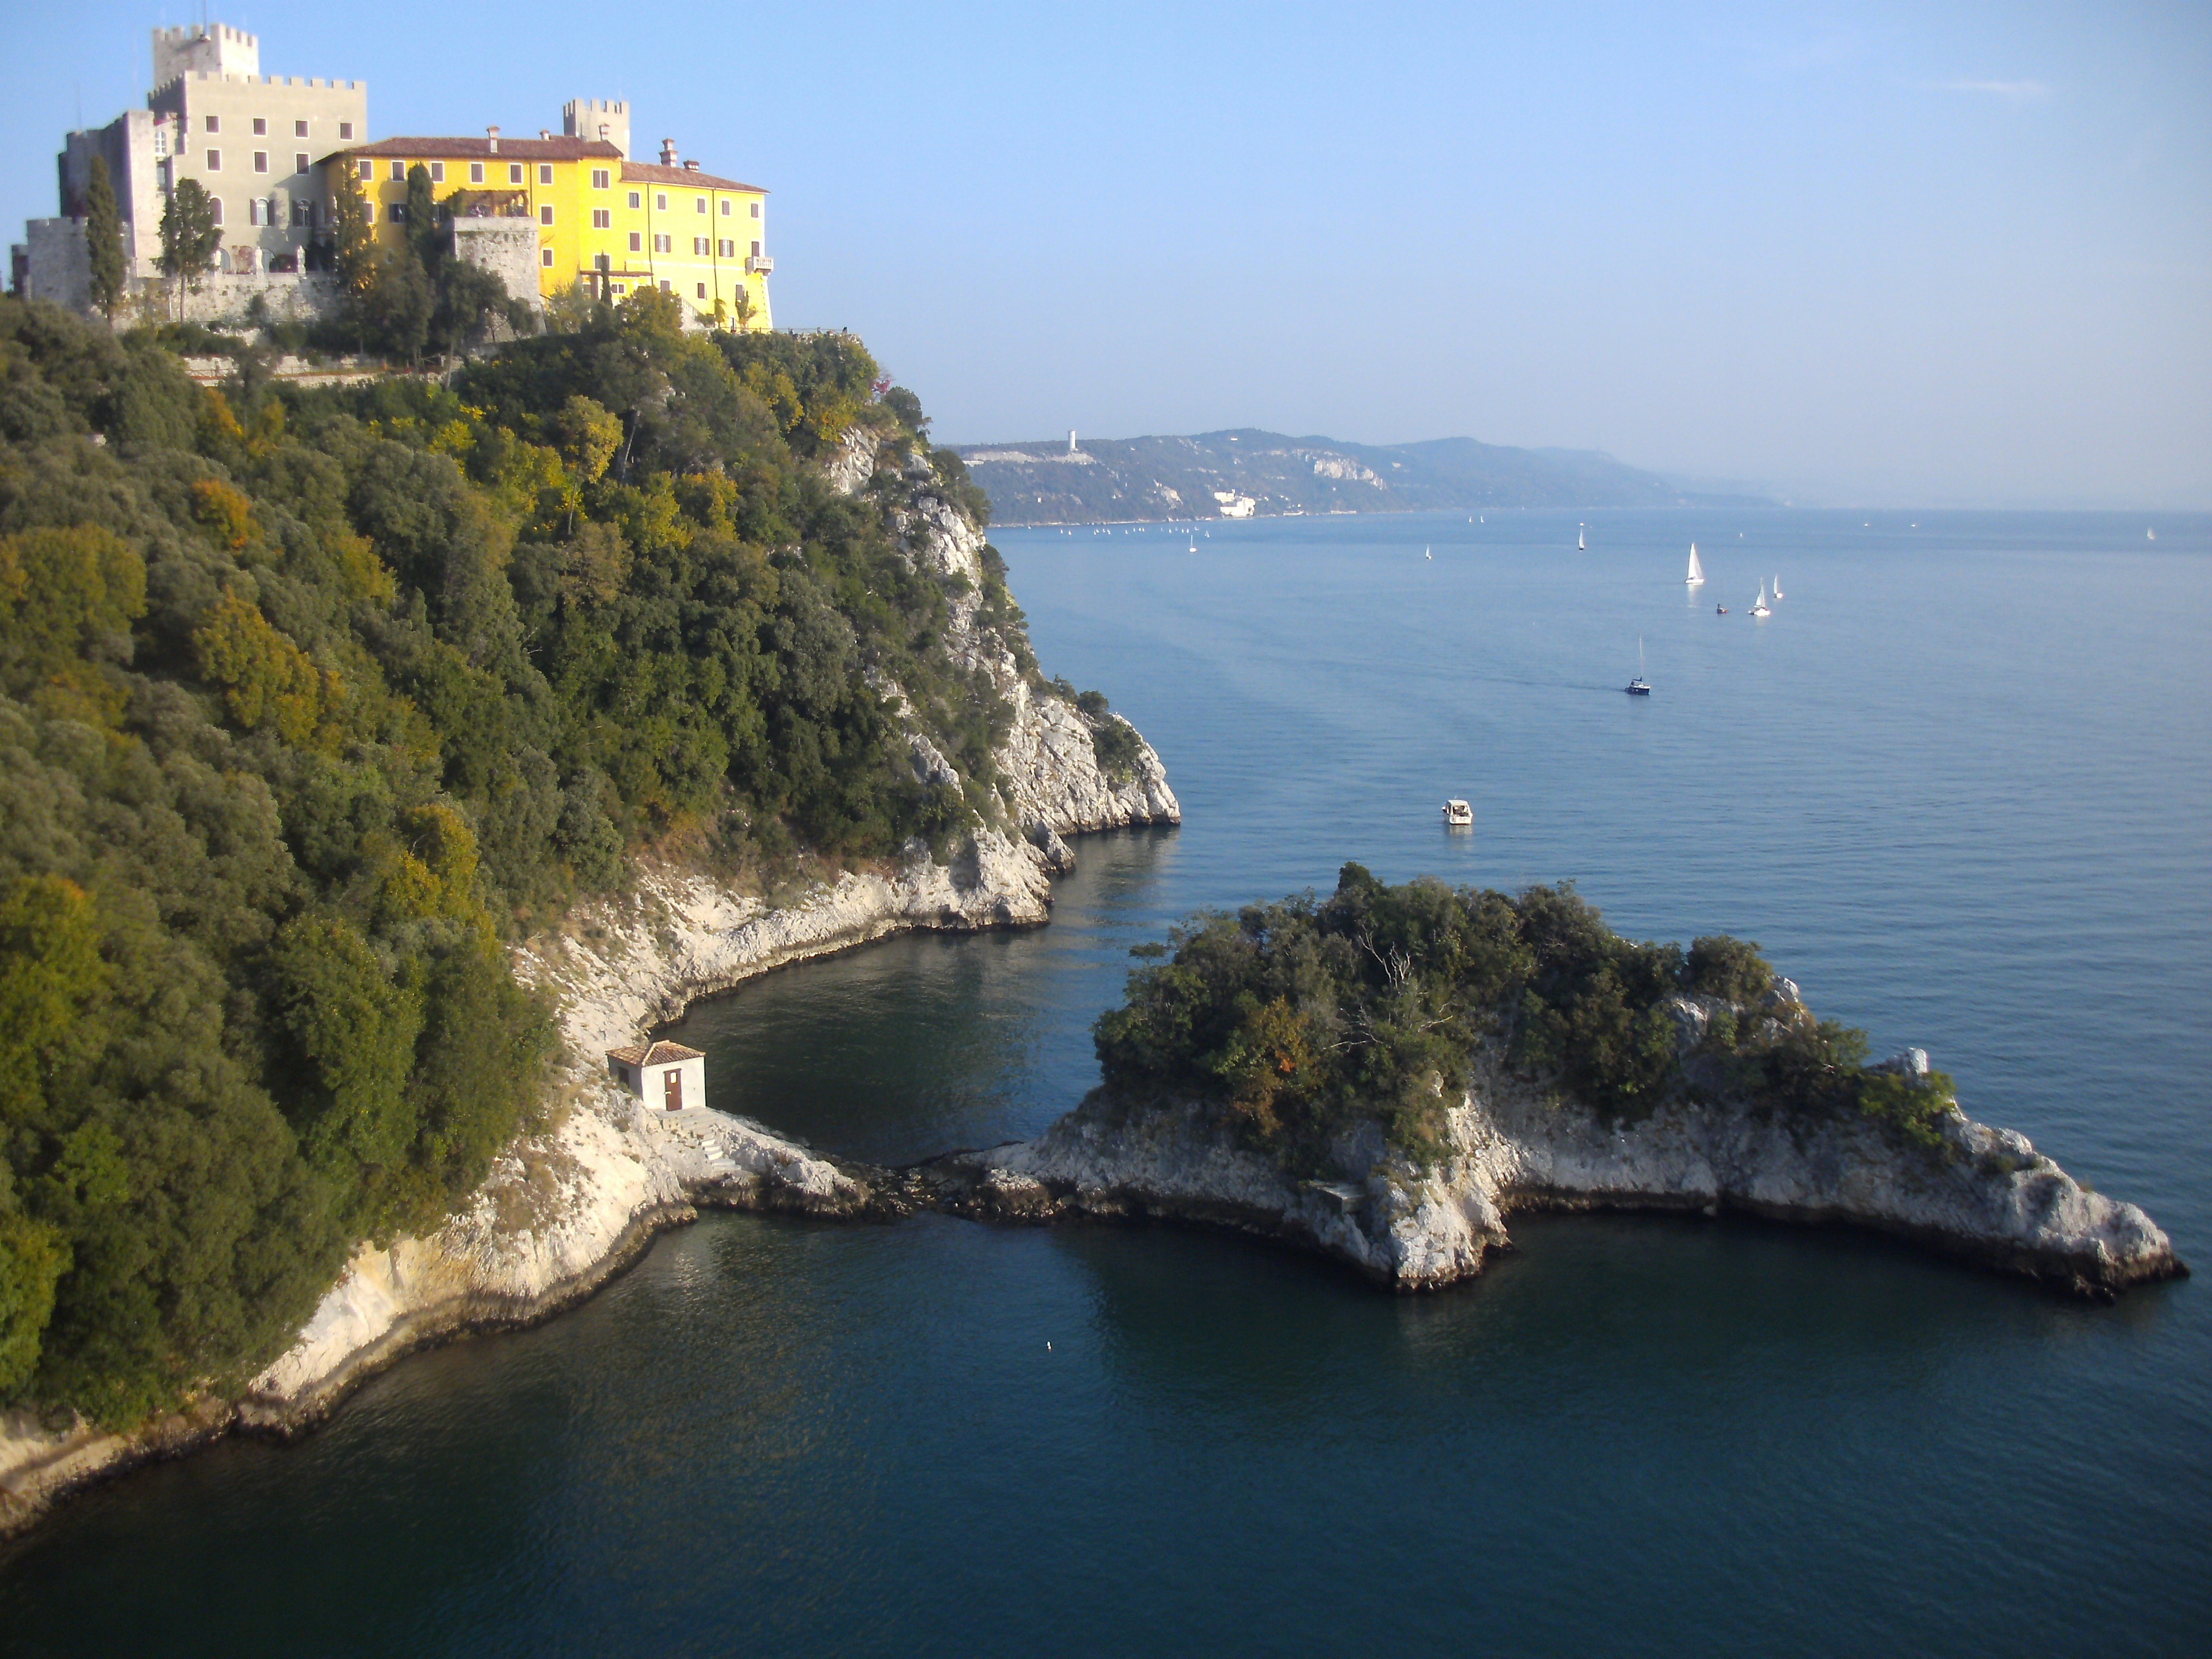
sea, coast, water, nature, ocean, sky, fall, shoreline, cliff, cove, vehicle, tower, autumn, bay, castle, italy, fjord, terrain, outside, clouds, mountains, boats, ships, cape, islet, landform, aerial photography